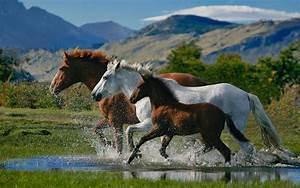
horse